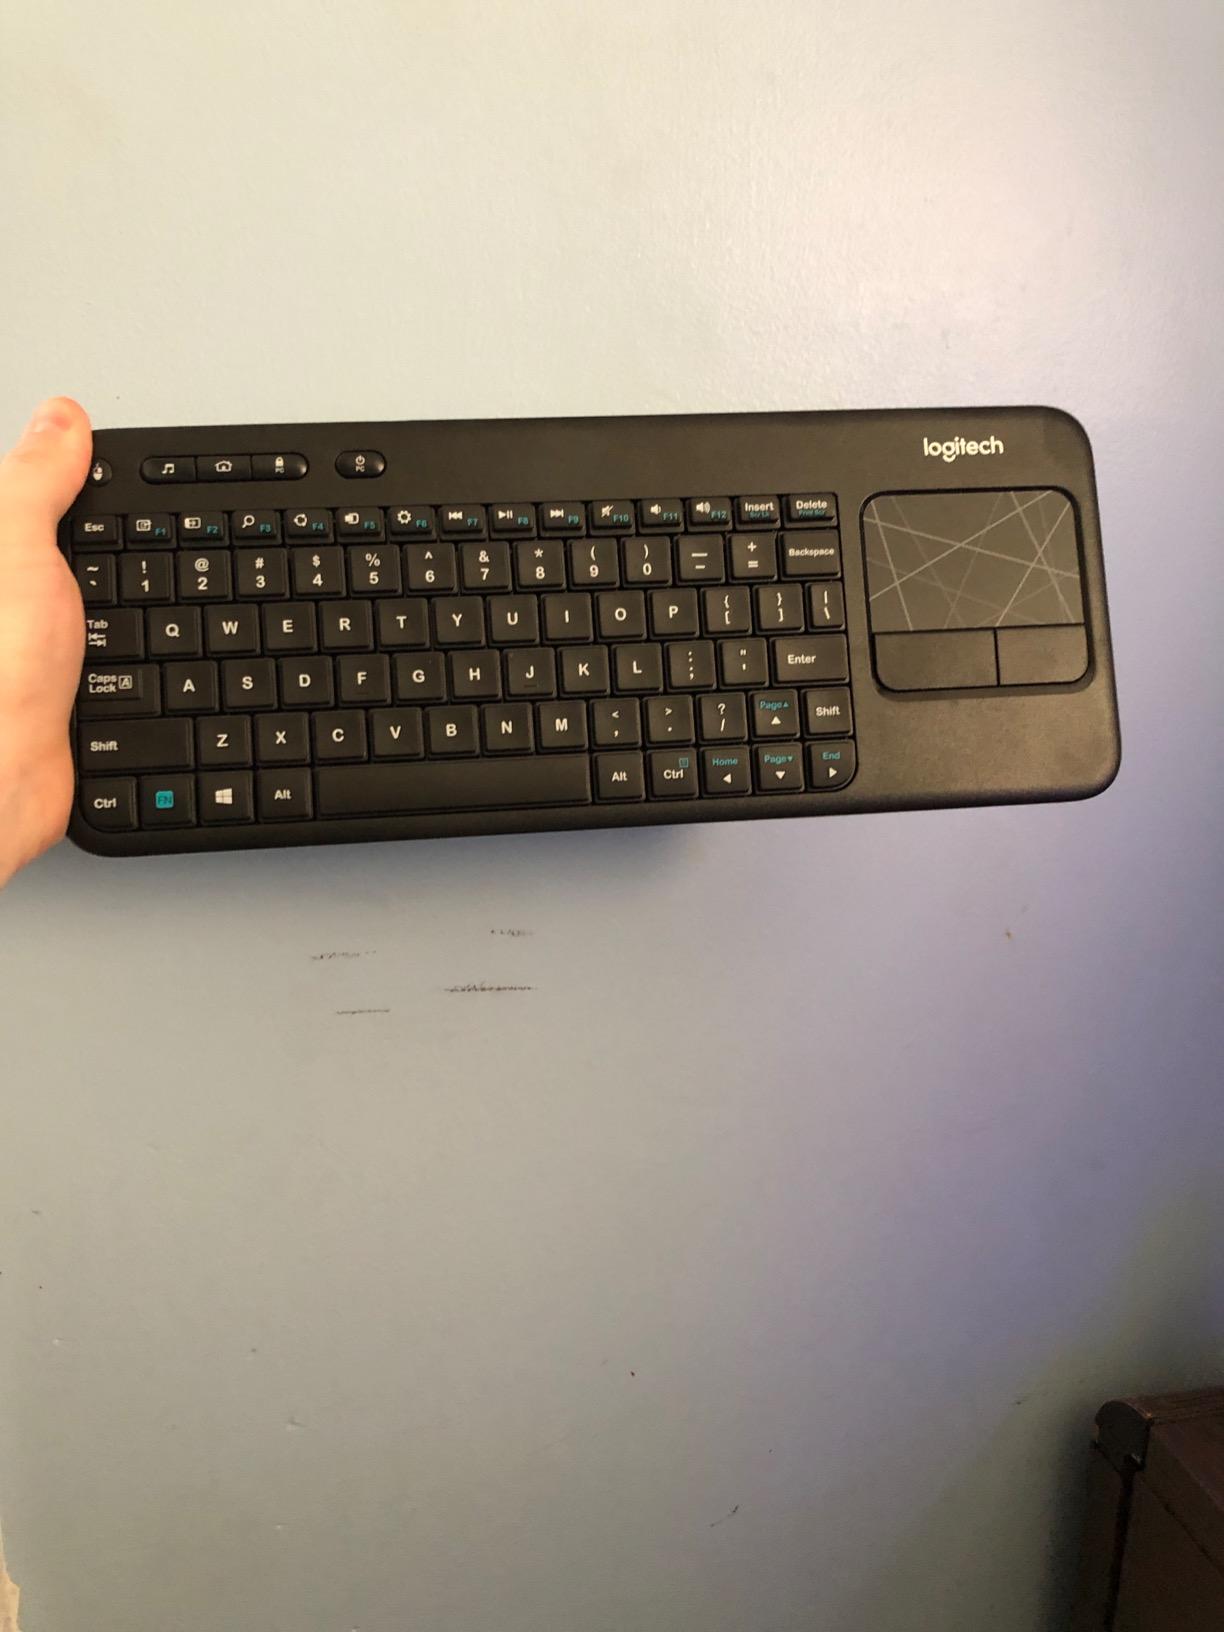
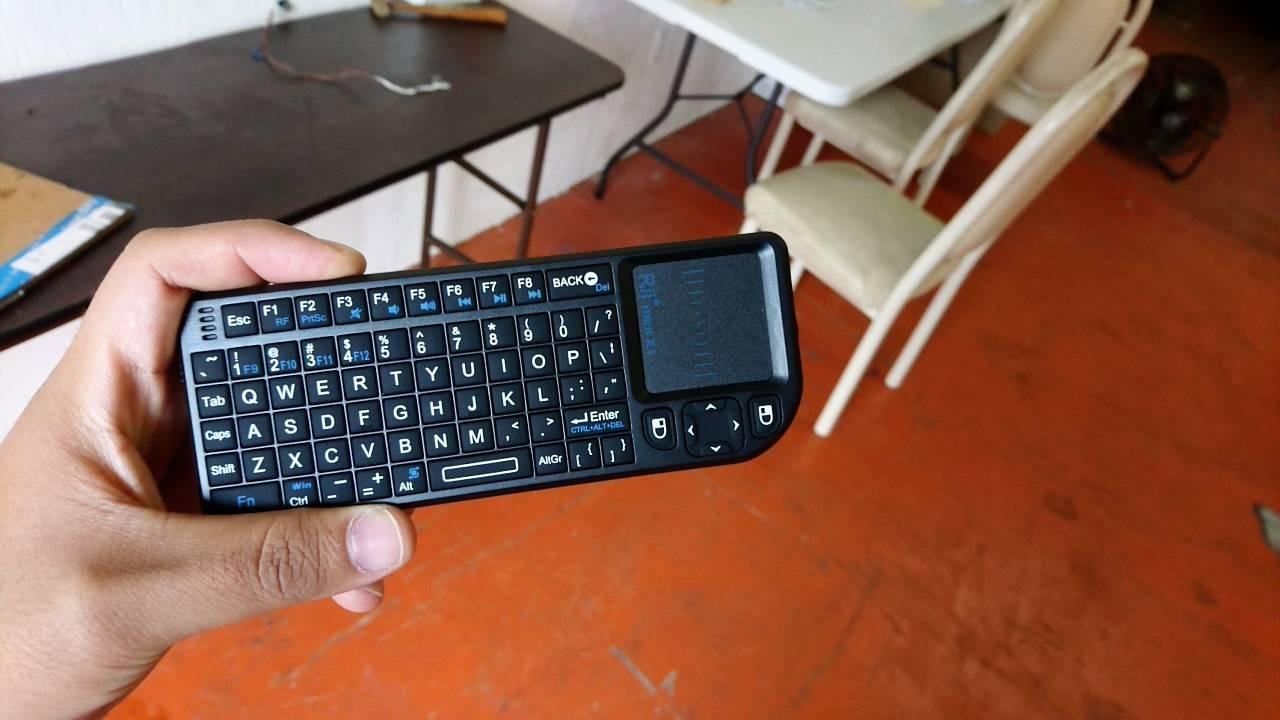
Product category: keyboard
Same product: no